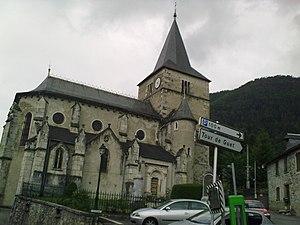
Cadéac
Cadéac est une commune française située dans le département des Hautes-Pyrénées, en région Occitanie.